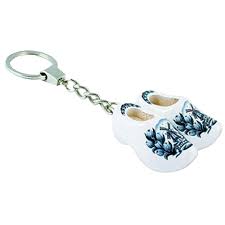
Label: Clog